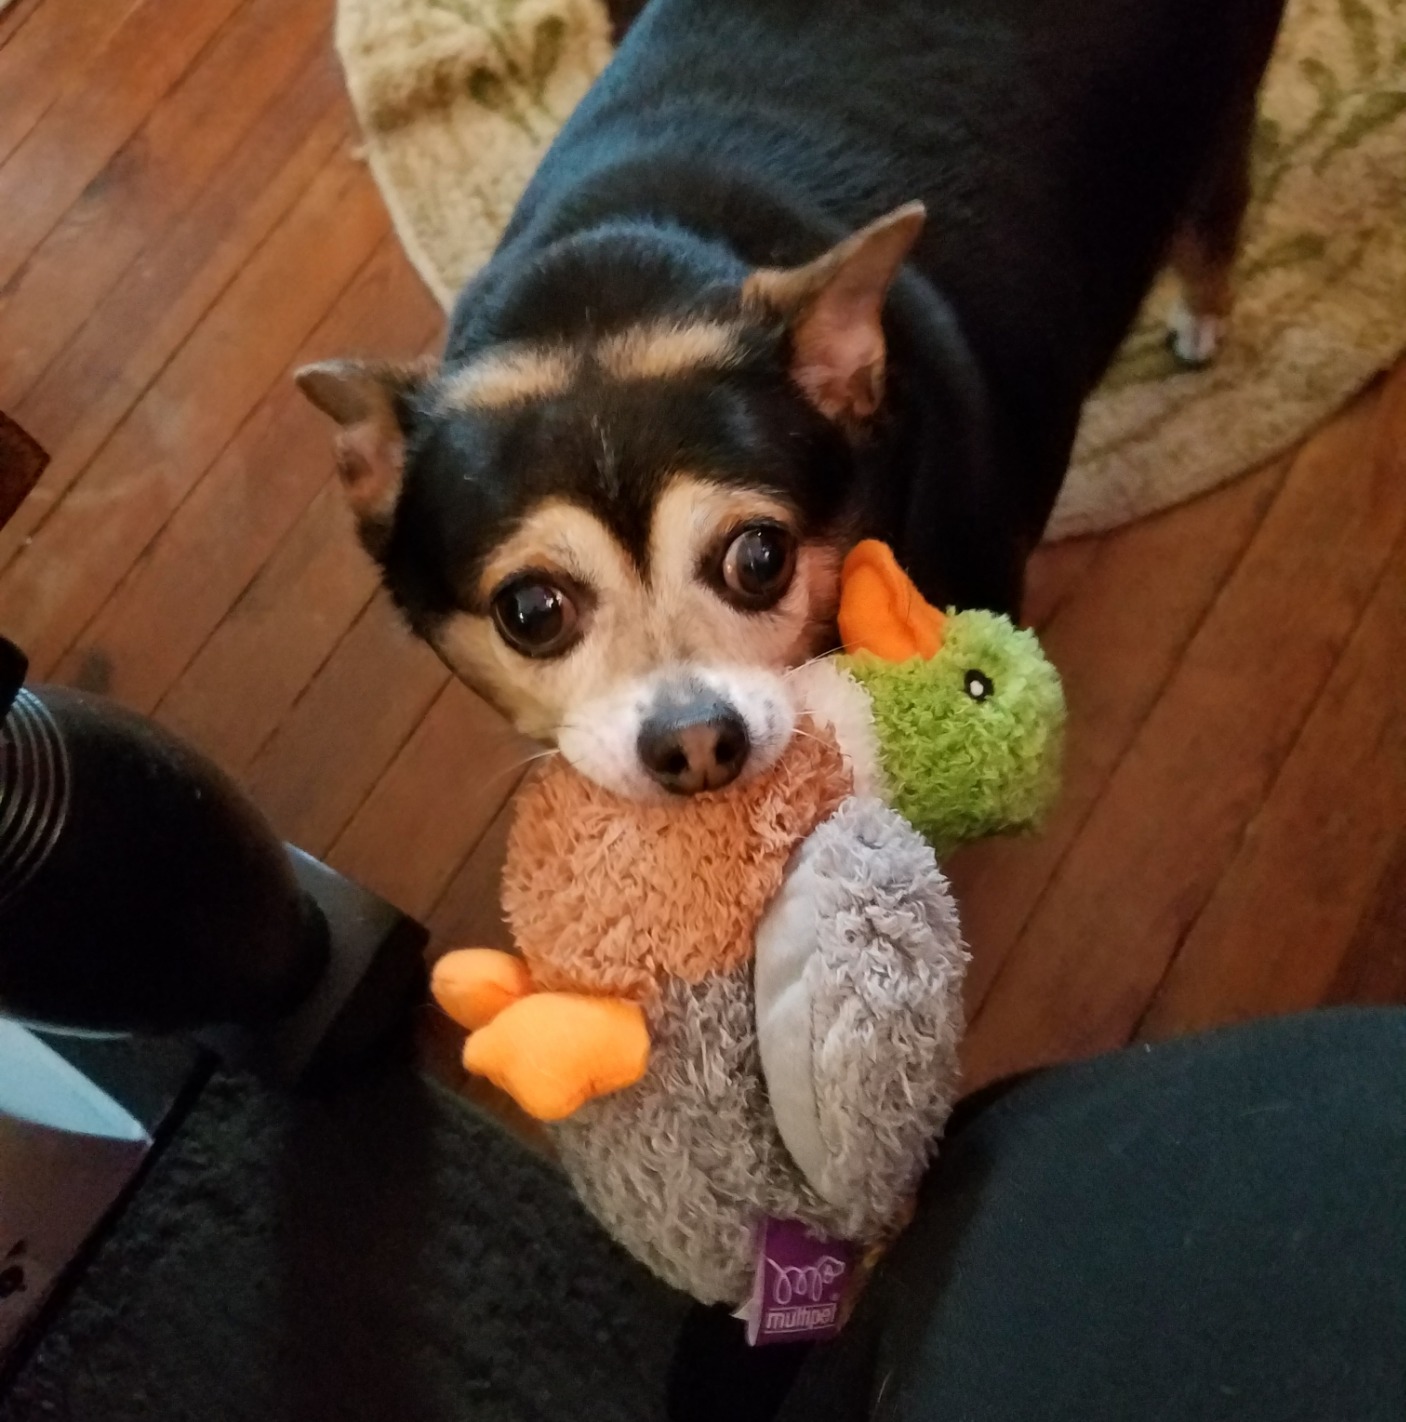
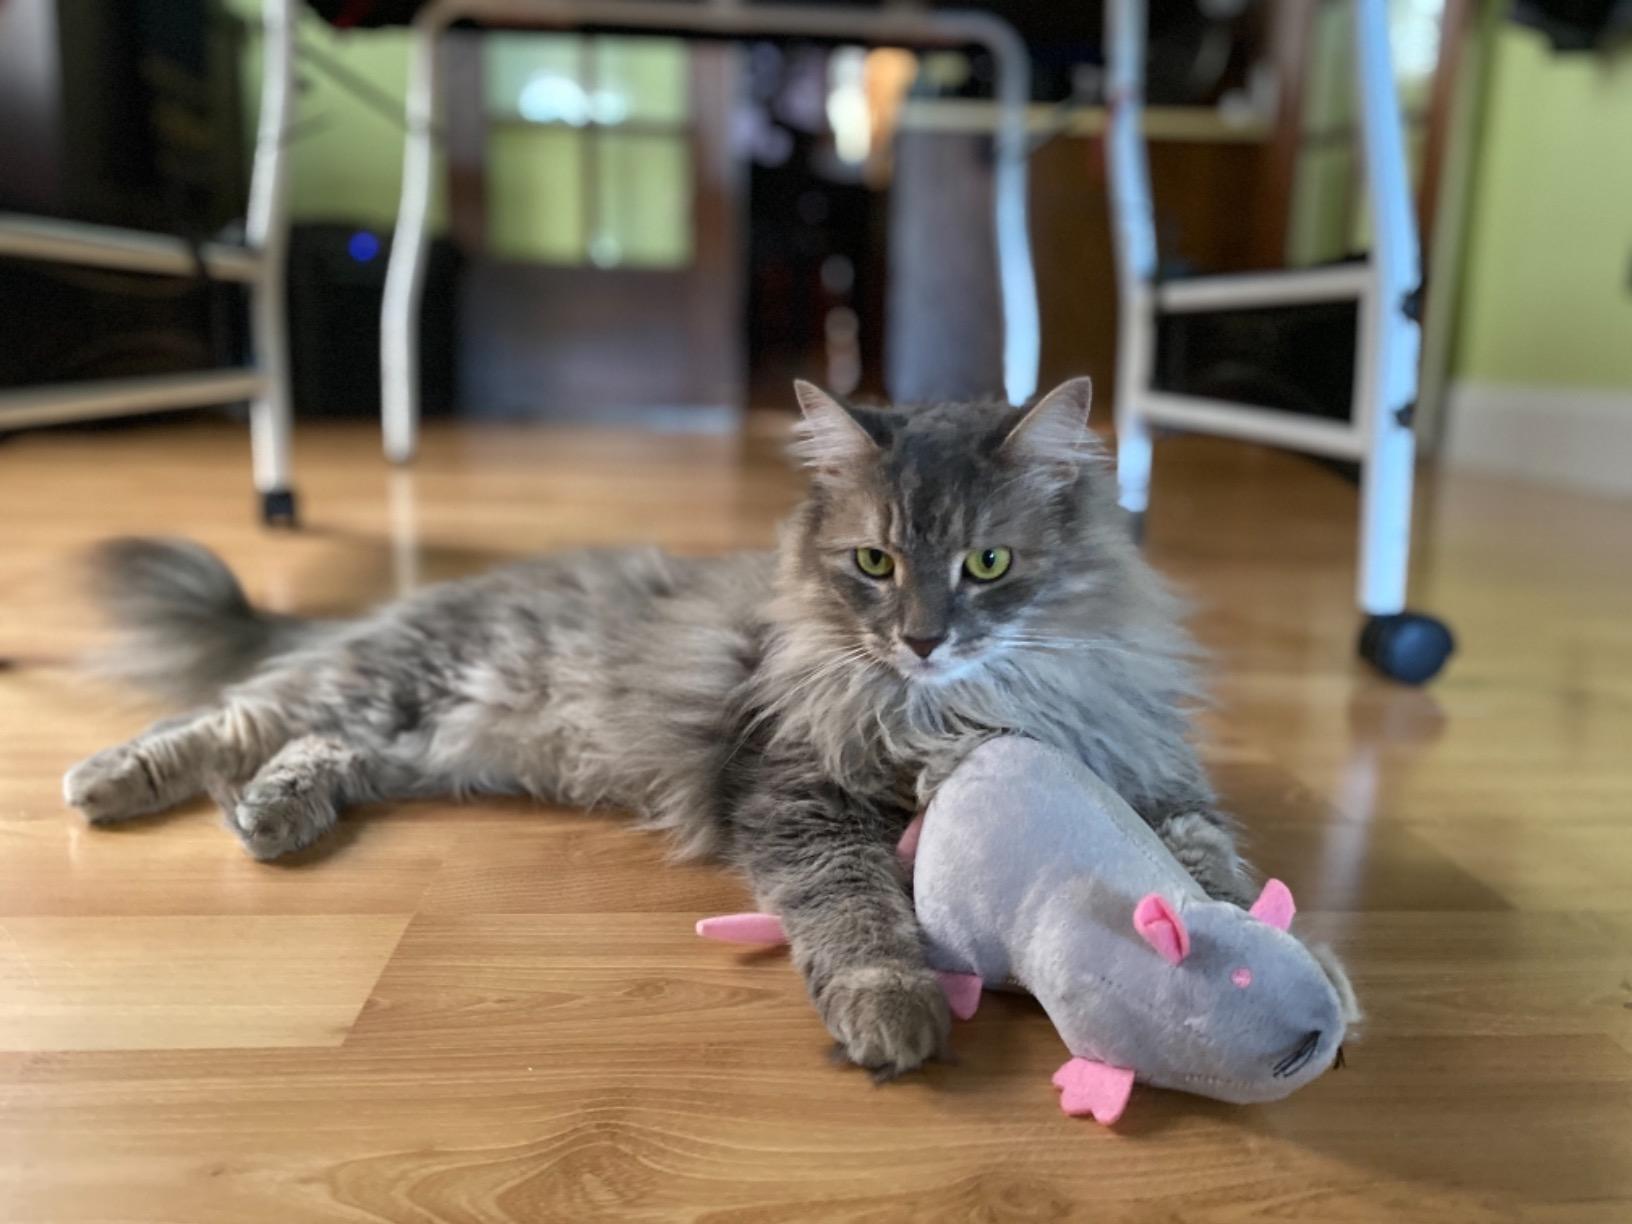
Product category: items_toy
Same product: no